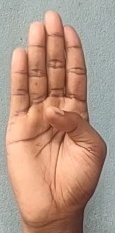
ASL sign: B